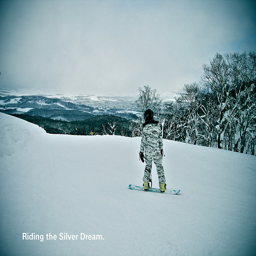
A person riding a snowboard down a snow covered slople
A snowboarder in camp clothing standing still.
A person standing in the snow on a snow board.
Man standing in the middle of a mountain side on a snow board.
Someone snowboarding in the snow during the day.